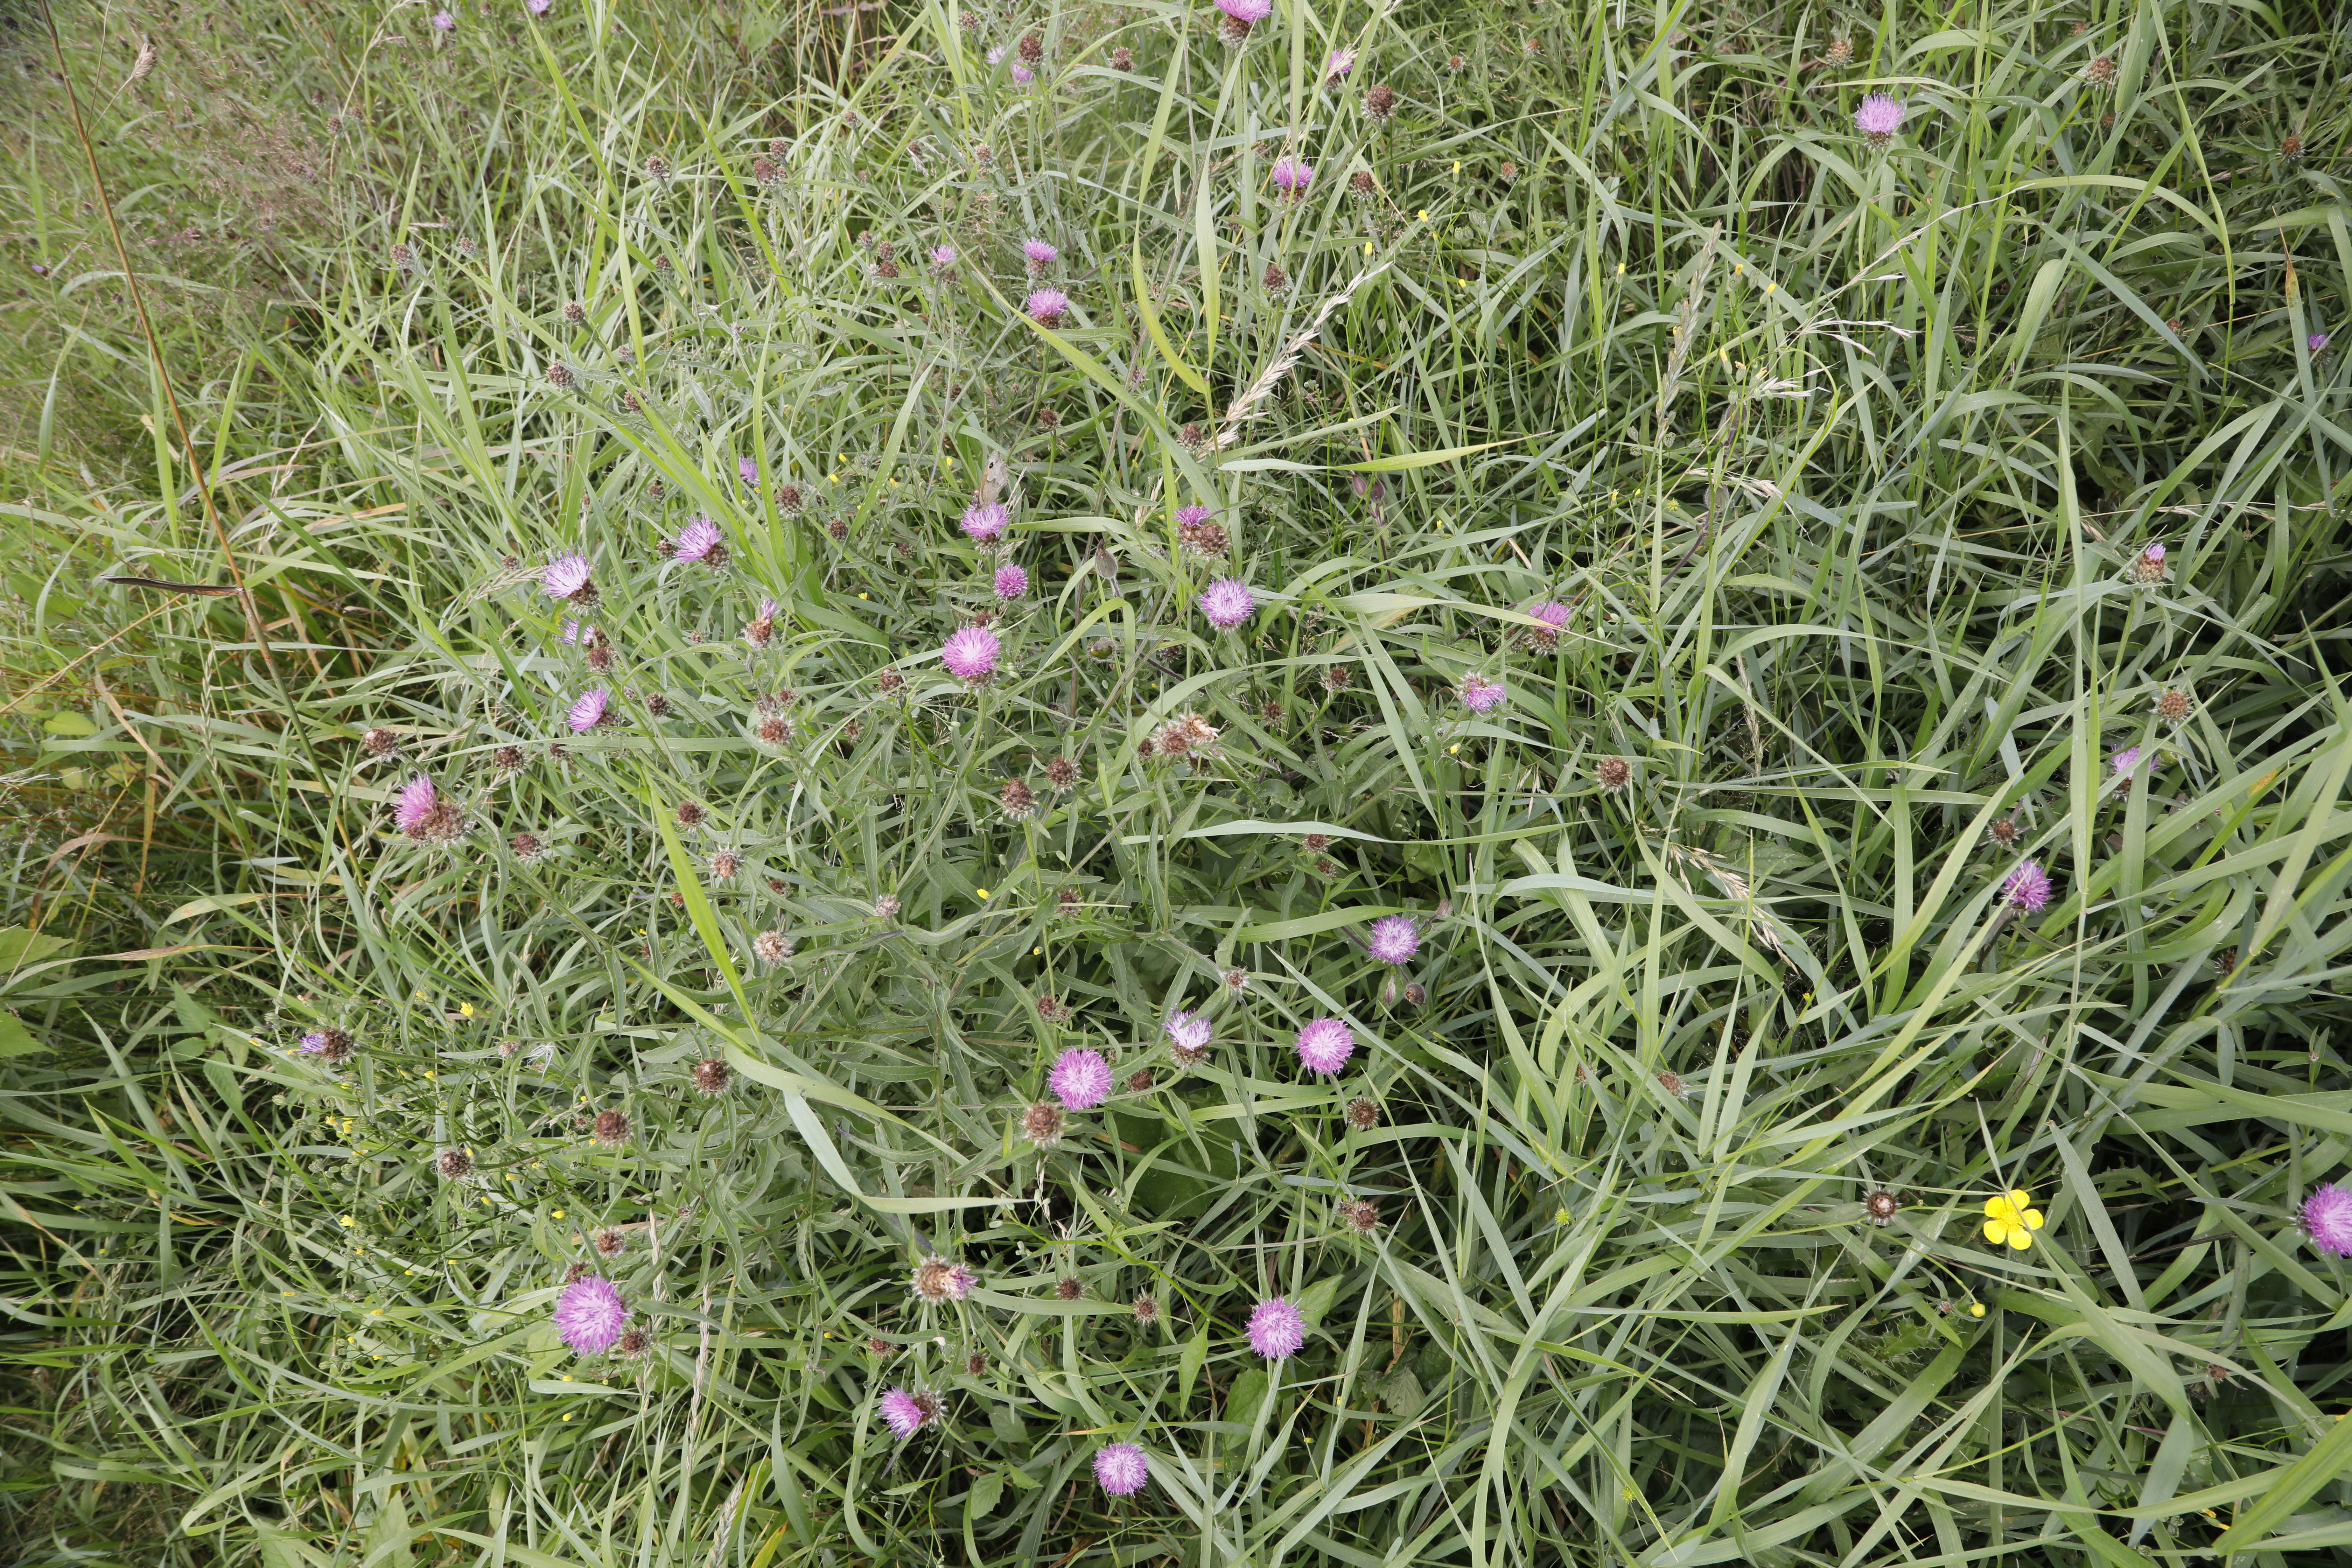
Plant species: Centaurea jacea, Buttercup * (aggregate)